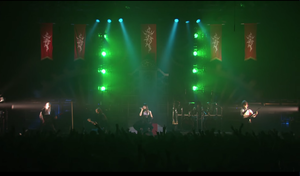
Yōsei Teikoku est un groupe de rock gothique japonais, originaire de Nagoya. Il fait partie de TEAM FAIRITHM connu surtout pour leur participations aux génériques d'animes tels que Renkin 3-kyū Magical ? Pokān, Innocent Venus, Mirai Nikki, et la bande sonore du jeu vidéo de Mai-HiME. Ils comptent plusieurs albums indépendants, et quatre albums en major avec leur label actuel, Lantis.
Cet article présente une liste de groupes de metal gothique.